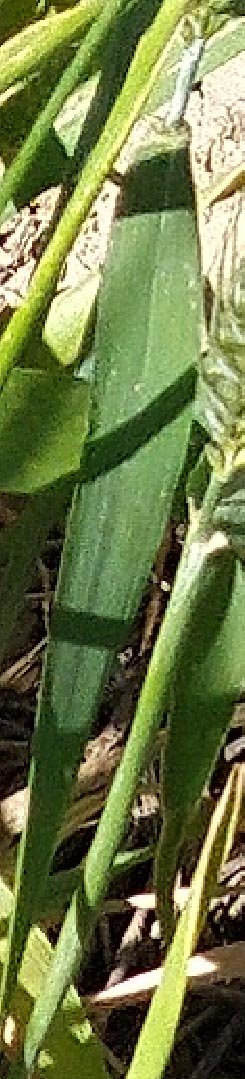
Label: Wheat___Healthy